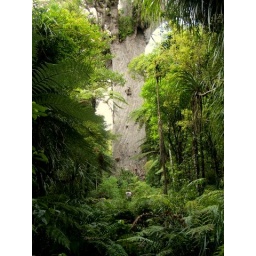
you can see how BIG this tree is by comparing it to the man near its base